John Amory Lowell

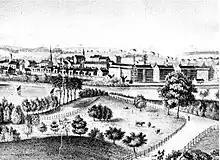

In 1835 and 1838, John Amory became the first treasurer for both Merrimack Manufacturing Company and Boott Cotton Mill, textile mills in Lowell, Massachusetts. And in 1857, he became director of The Winnipiseogee Lake Cotton and Woolen Manufacturing Company. This were all positions that his son, Augustus, succeeded to within the same companies. (Bay State Monthly 1884)